Hasie Versfeld

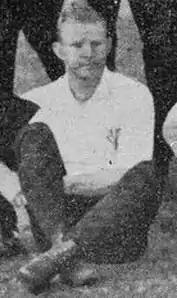

Charles "Hasie" Versfeld (24 September 1866 – 6 January 1941) was a South African international rugby union player. Born in Wynberg, Cape Town, he was educated at Green Point Grammar School before playing provincial rugby for Western Province. Versfeld made his only appearance for South Africa in the 3rd Test of Great Britain's 1891 tour, he played on the wing. His brother, Oupa Versfeld, was also selected to play in the 3rd Test of the series, making the Versfelds the first brothers to represent South Africa. Versfeld died in 1941, in Cape Town, at the age of 74.